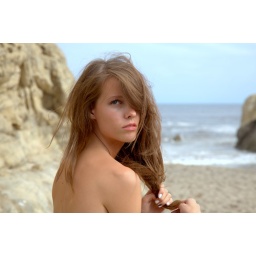
Photoshoot of a bikini swimsuit model goddess. Thin brunette in a black bikini! Long brown hair on a windy day.